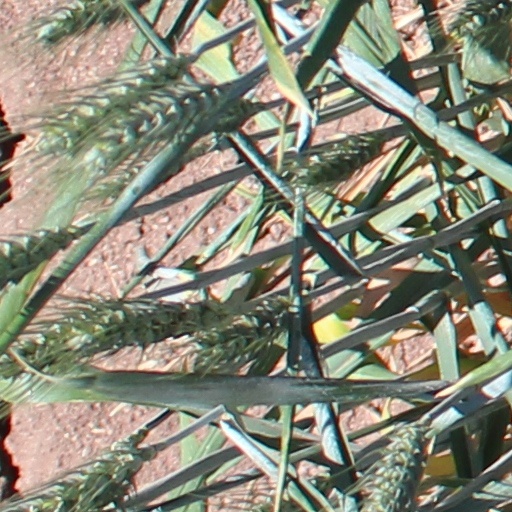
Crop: wheat